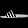
Label: Sandal